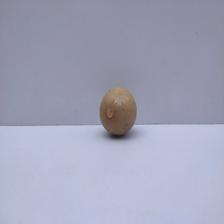
Size: Small